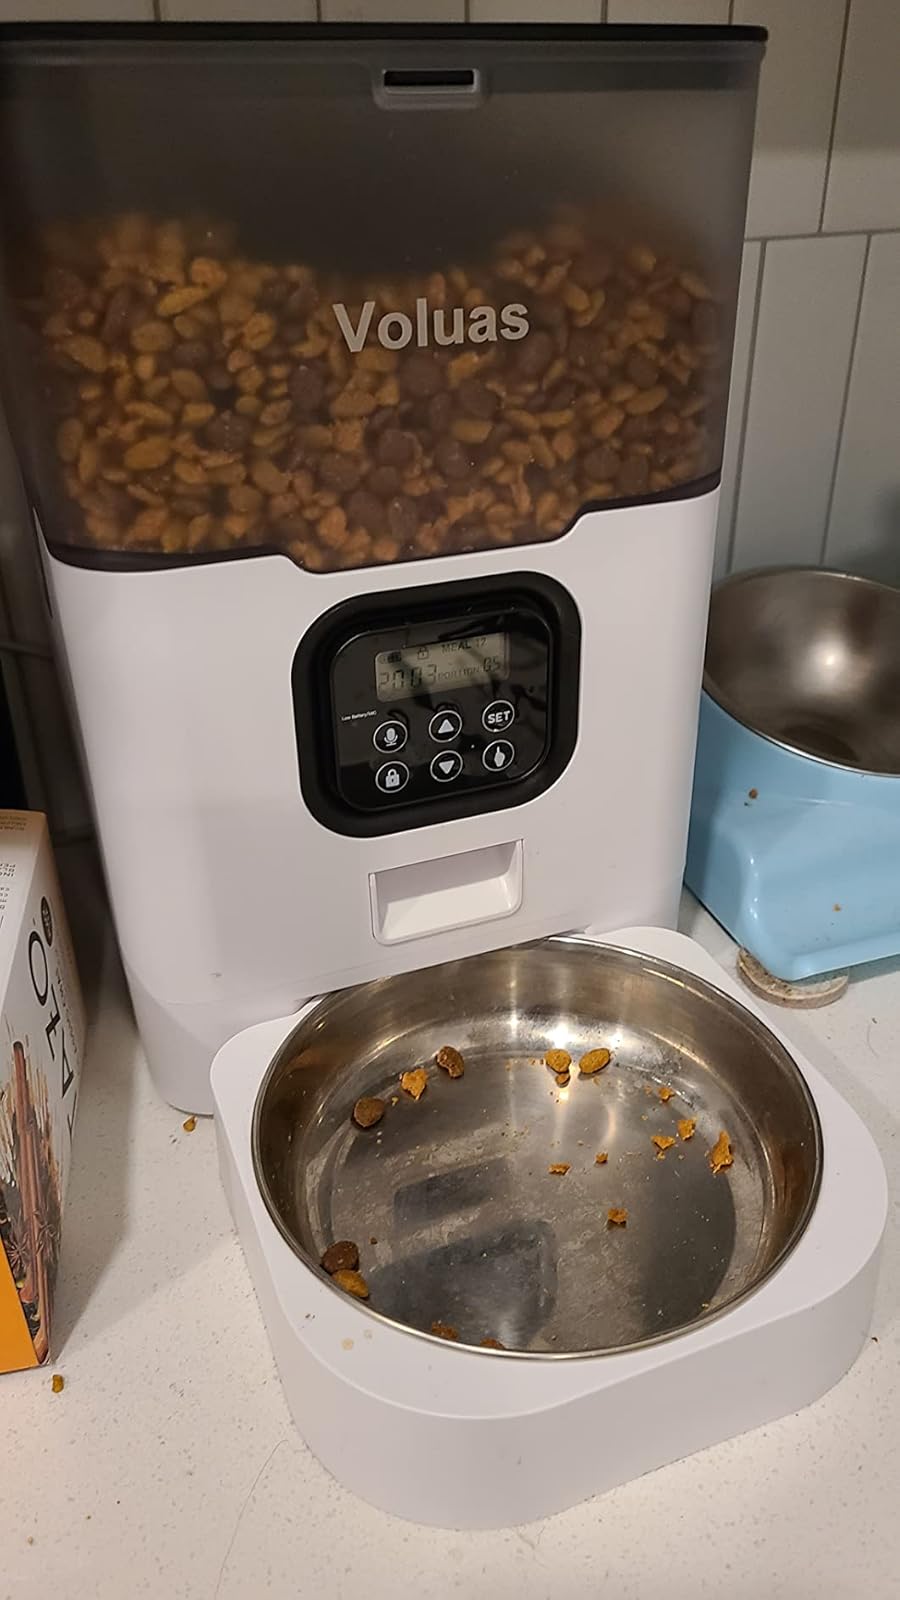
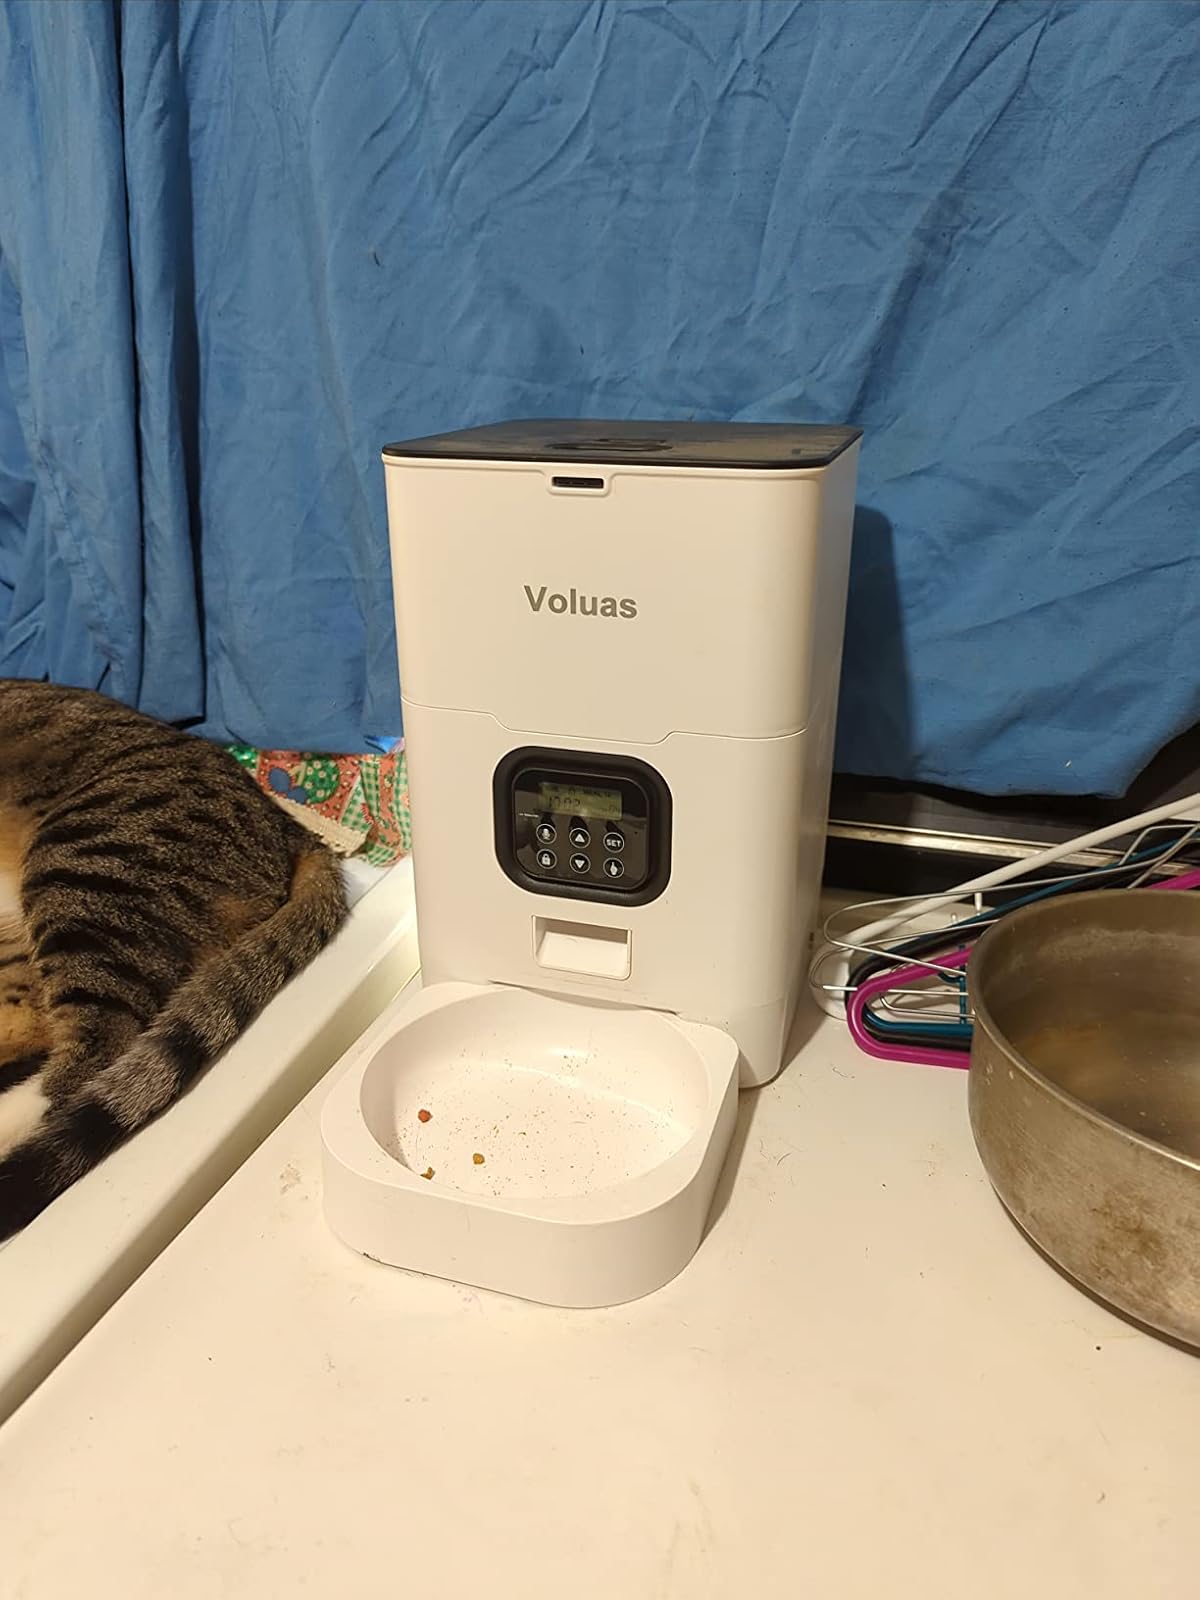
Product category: items_feeder
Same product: no